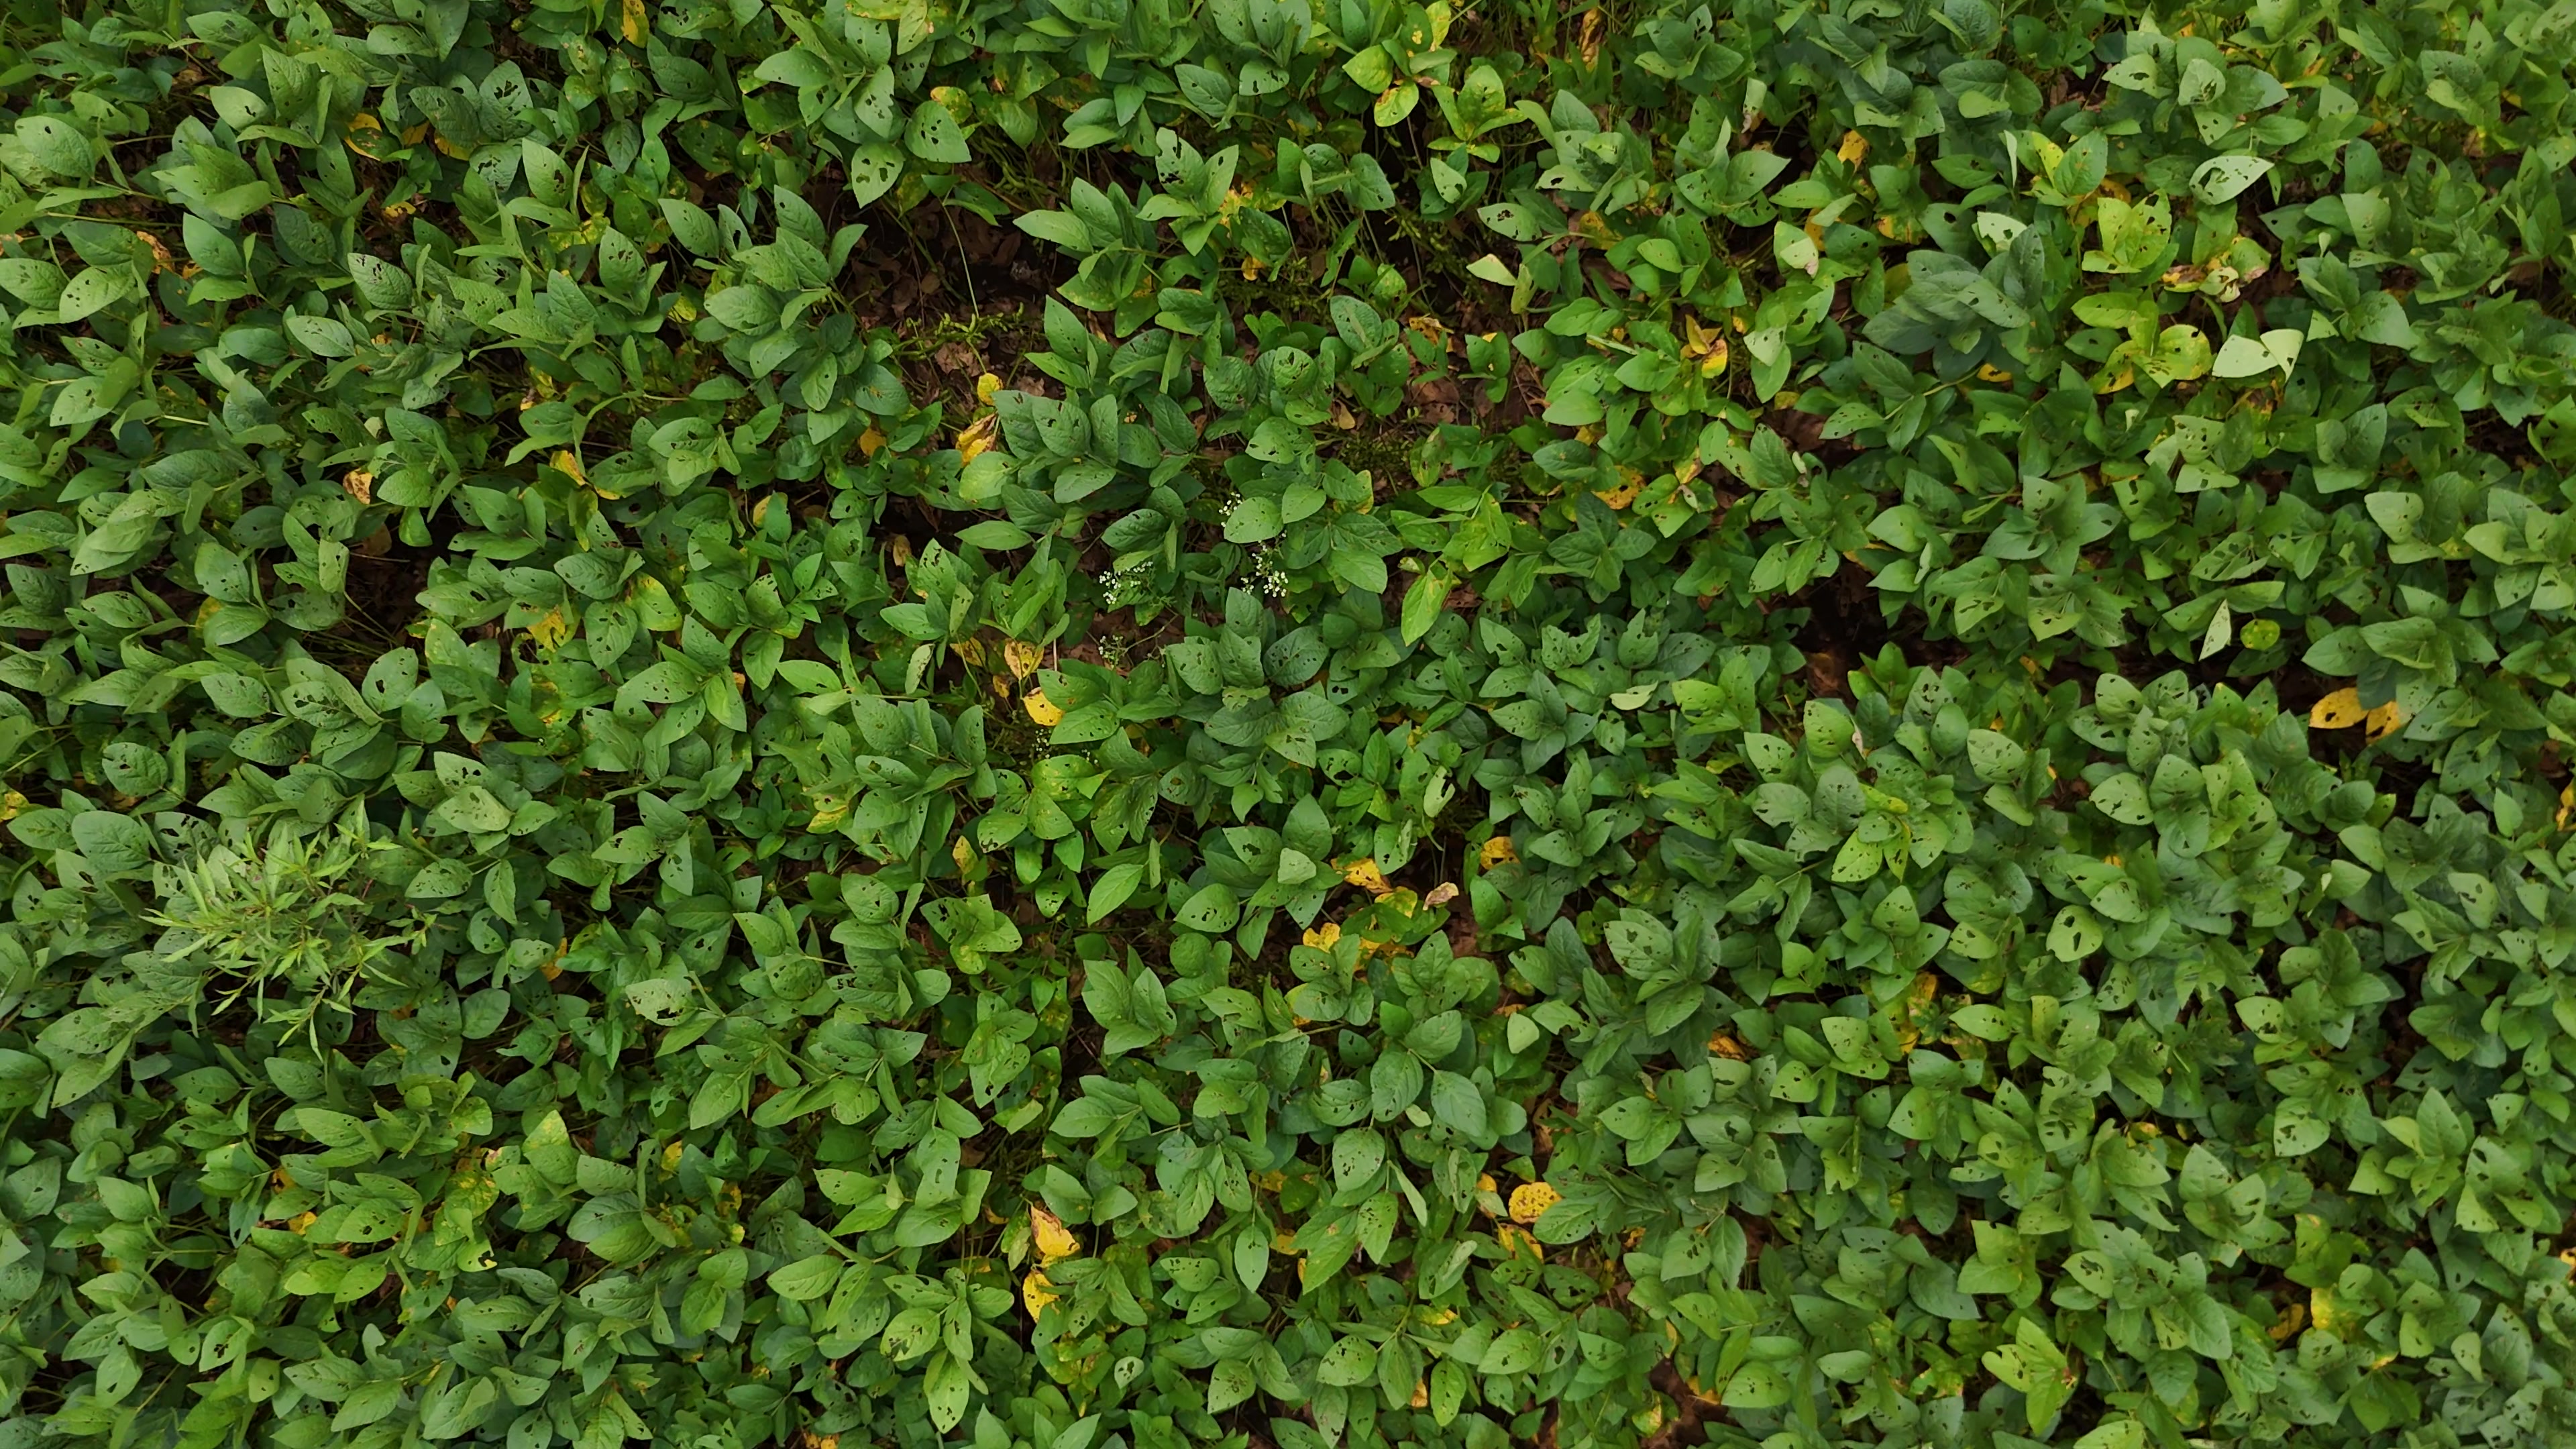
Label: Rust